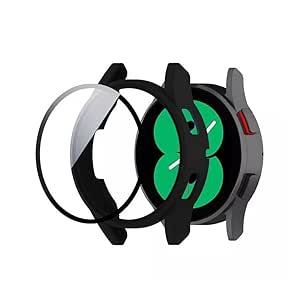
Prolet Classic Bumper Case Cover for Samsung Galaxy Watch 4 44mm TPU Plated Full Screen Protector (Black)
Category: Electronics
Price: 265 (list price: 999)
Rating: 3.7 (465 ratings)
About this product: 【Compatibility】 This screen protector case is compatible with Samsung Galaxy Watch 4, 44mm. [NOTE: WATCH IS NOT INCLUDED]|【Shock-Absorbing】 Made of TPU Material, anti-scratch plastic, thin case cover the full front and curved edges of the watch ,offer full protection for your watch against scratches, drop and bump.|【Light Weight】 lightweight and Slim protective bumper case cover shell is perfect for your watch.|【Easy Installation】 Easy to install and make off, When charging your Watch, you do not need to remove the watch case.|【Touch Experience】 Case is High-Definition Transparent and gives you 99.99% HD clarity with true color reproduction and gives you the original touch experience.